Helmet-mounted display

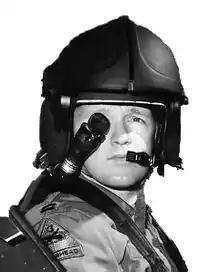
IHADSS

In 1985, the U.S. Army fielded the AH-64 Apache and with it the Integrated Helmet and Display Sighting System (IHADSS), a new helmet concept in which the role of the helmet was expanded to provide a visually coupled interface between the aviator and the aircraft. The Honeywell M142 IHADSS is fitted with a 40°-by-30° field of view, video-with-symbology monocular display. IR emitters allow a slewable thermographic camera sensor, mounted on the nose of the aircraft, to be slaved to the aviator's head movements. The display also enables Nap-of-the-earth night navigation. IHADSS is also used on the Italian Agusta A129 Mangusta.